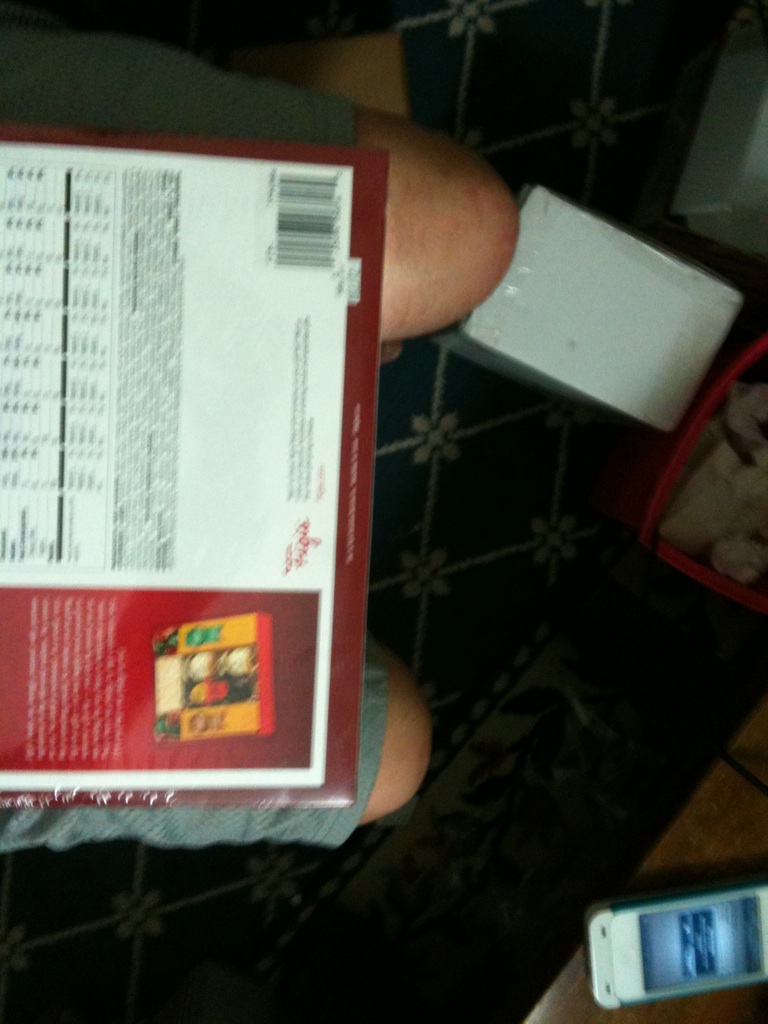Question: What is this item?
Answer: unanswerable